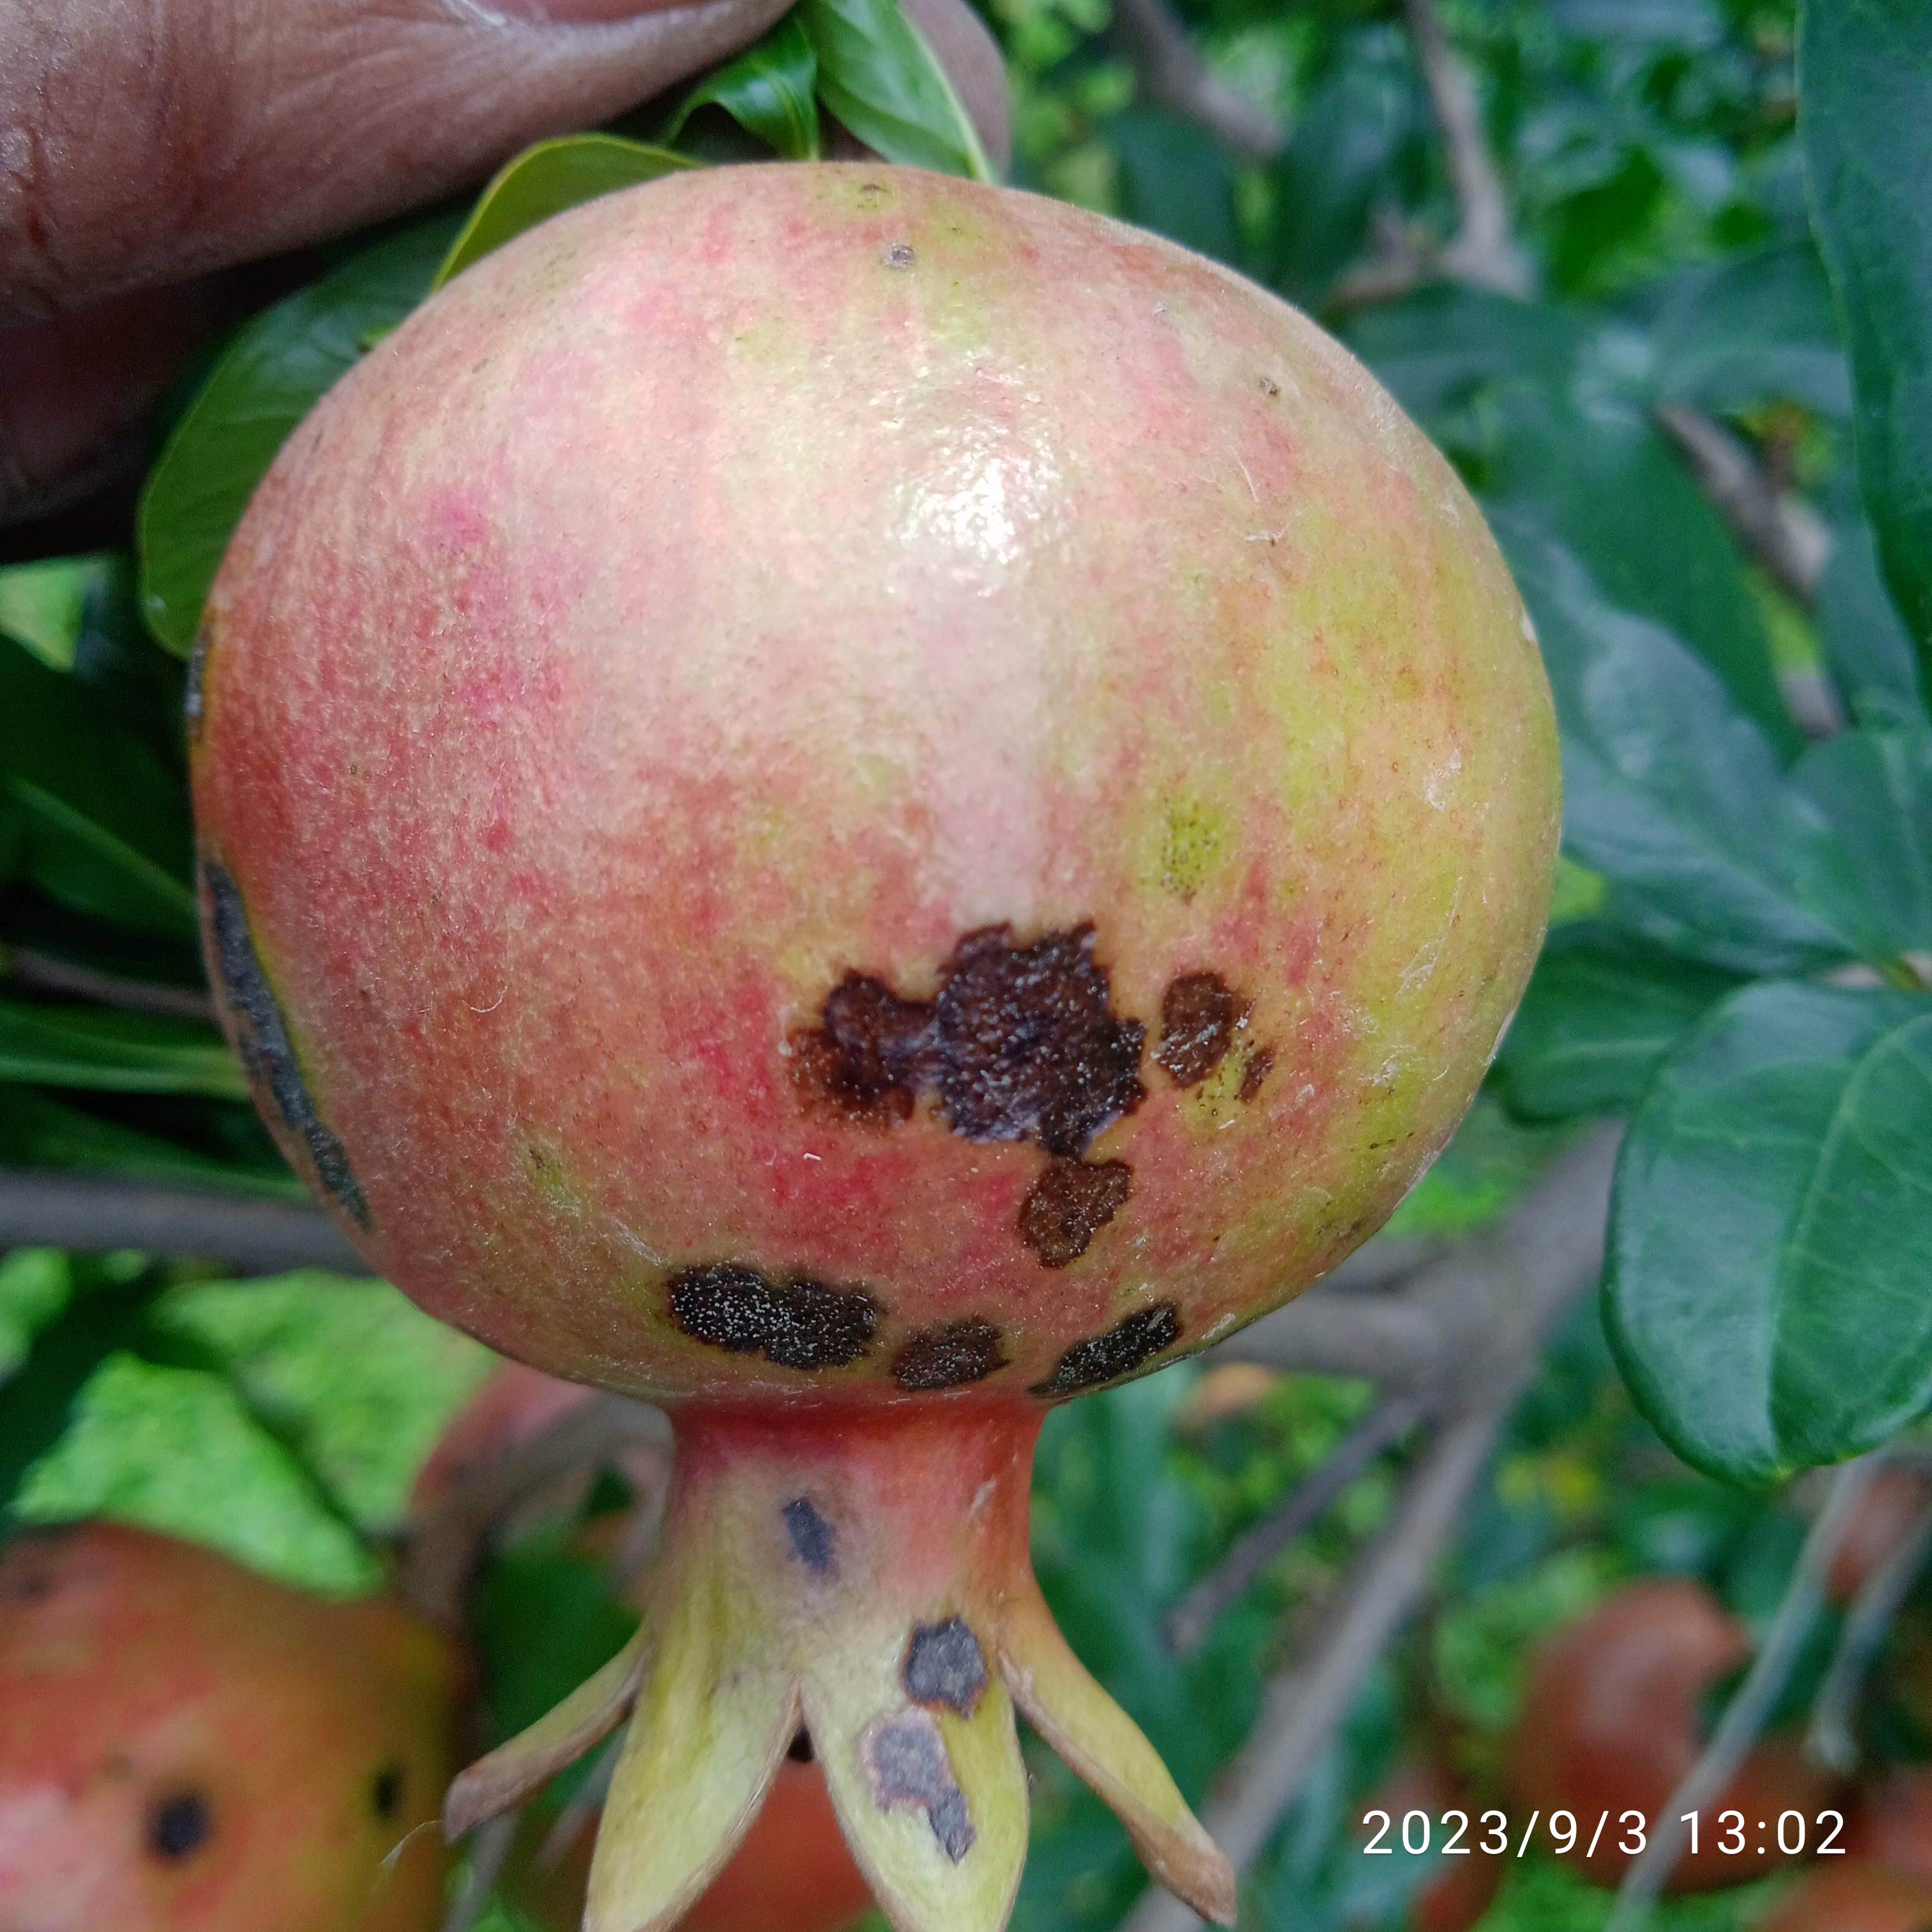
Label: Anthracnose